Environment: real
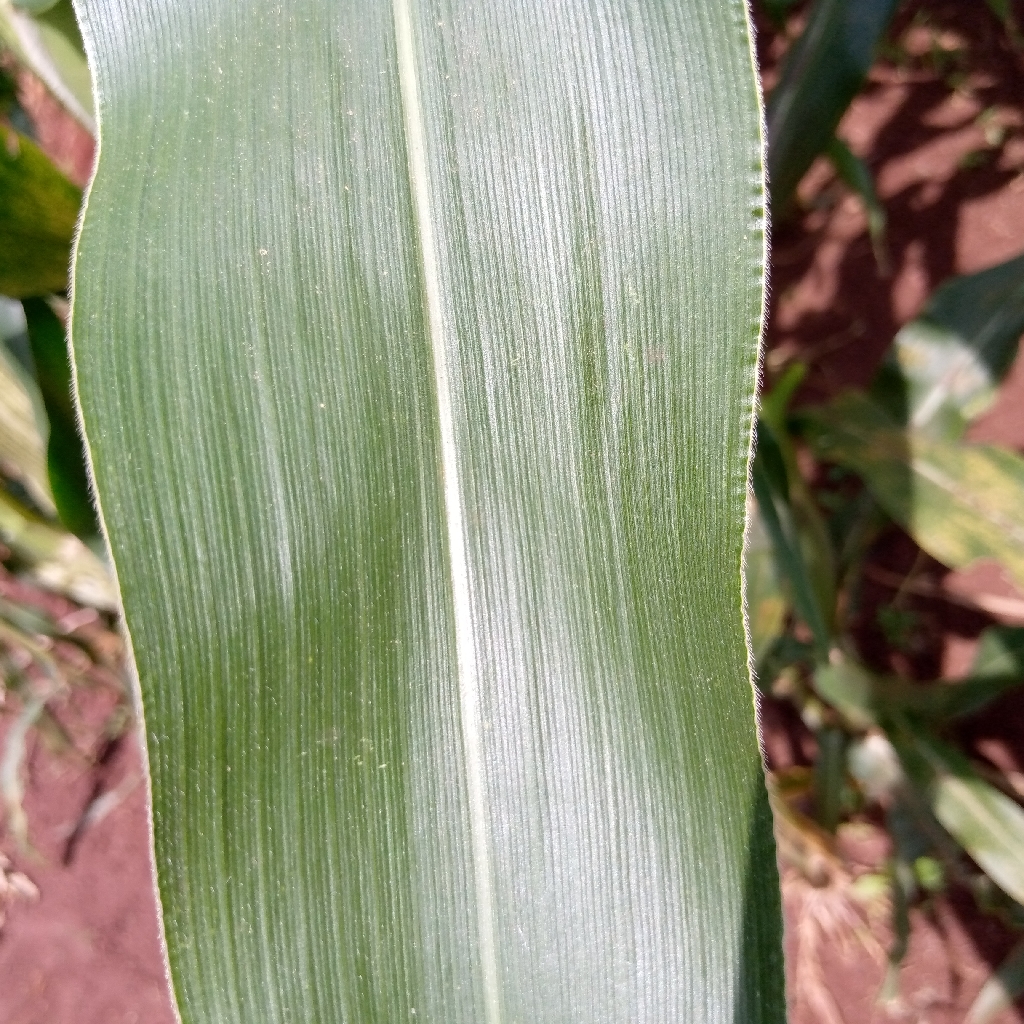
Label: healthy